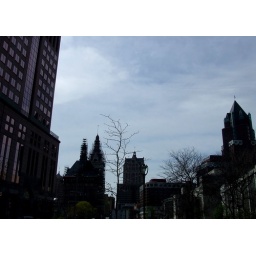
water street in milwaukee